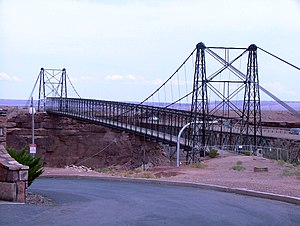
U.S. Highway 89
Ved Cameron i Arizona fører U.S. 89 over denne bro
U.S. Highway 89 er en nord-sydgående hovedvej i USA. Den er en del af U.S. Highway System og løber gennem en række stater i den vestlige del af landet. Vejen er delt i to sektioner. Den ene går fra Flagstaff i Arizona til den sydlige indgang til Yellowstone National Park i Wyoming. Vejen fortsætter gennem parken men er her ikke klassificeret som eller markeret som hovedvej. Fra nationalparkens nordlige indgang fortsætter Highway 89 mod nord til den canadiske grænse i Montana. Den sydlige strækning af vejen er 1.365 km lang og den nordlige er 650 km.